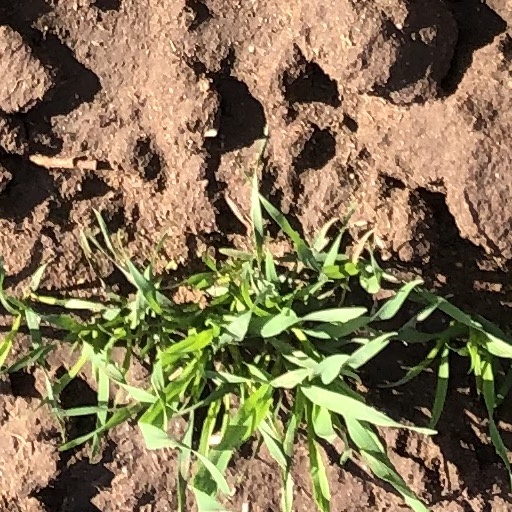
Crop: wheat